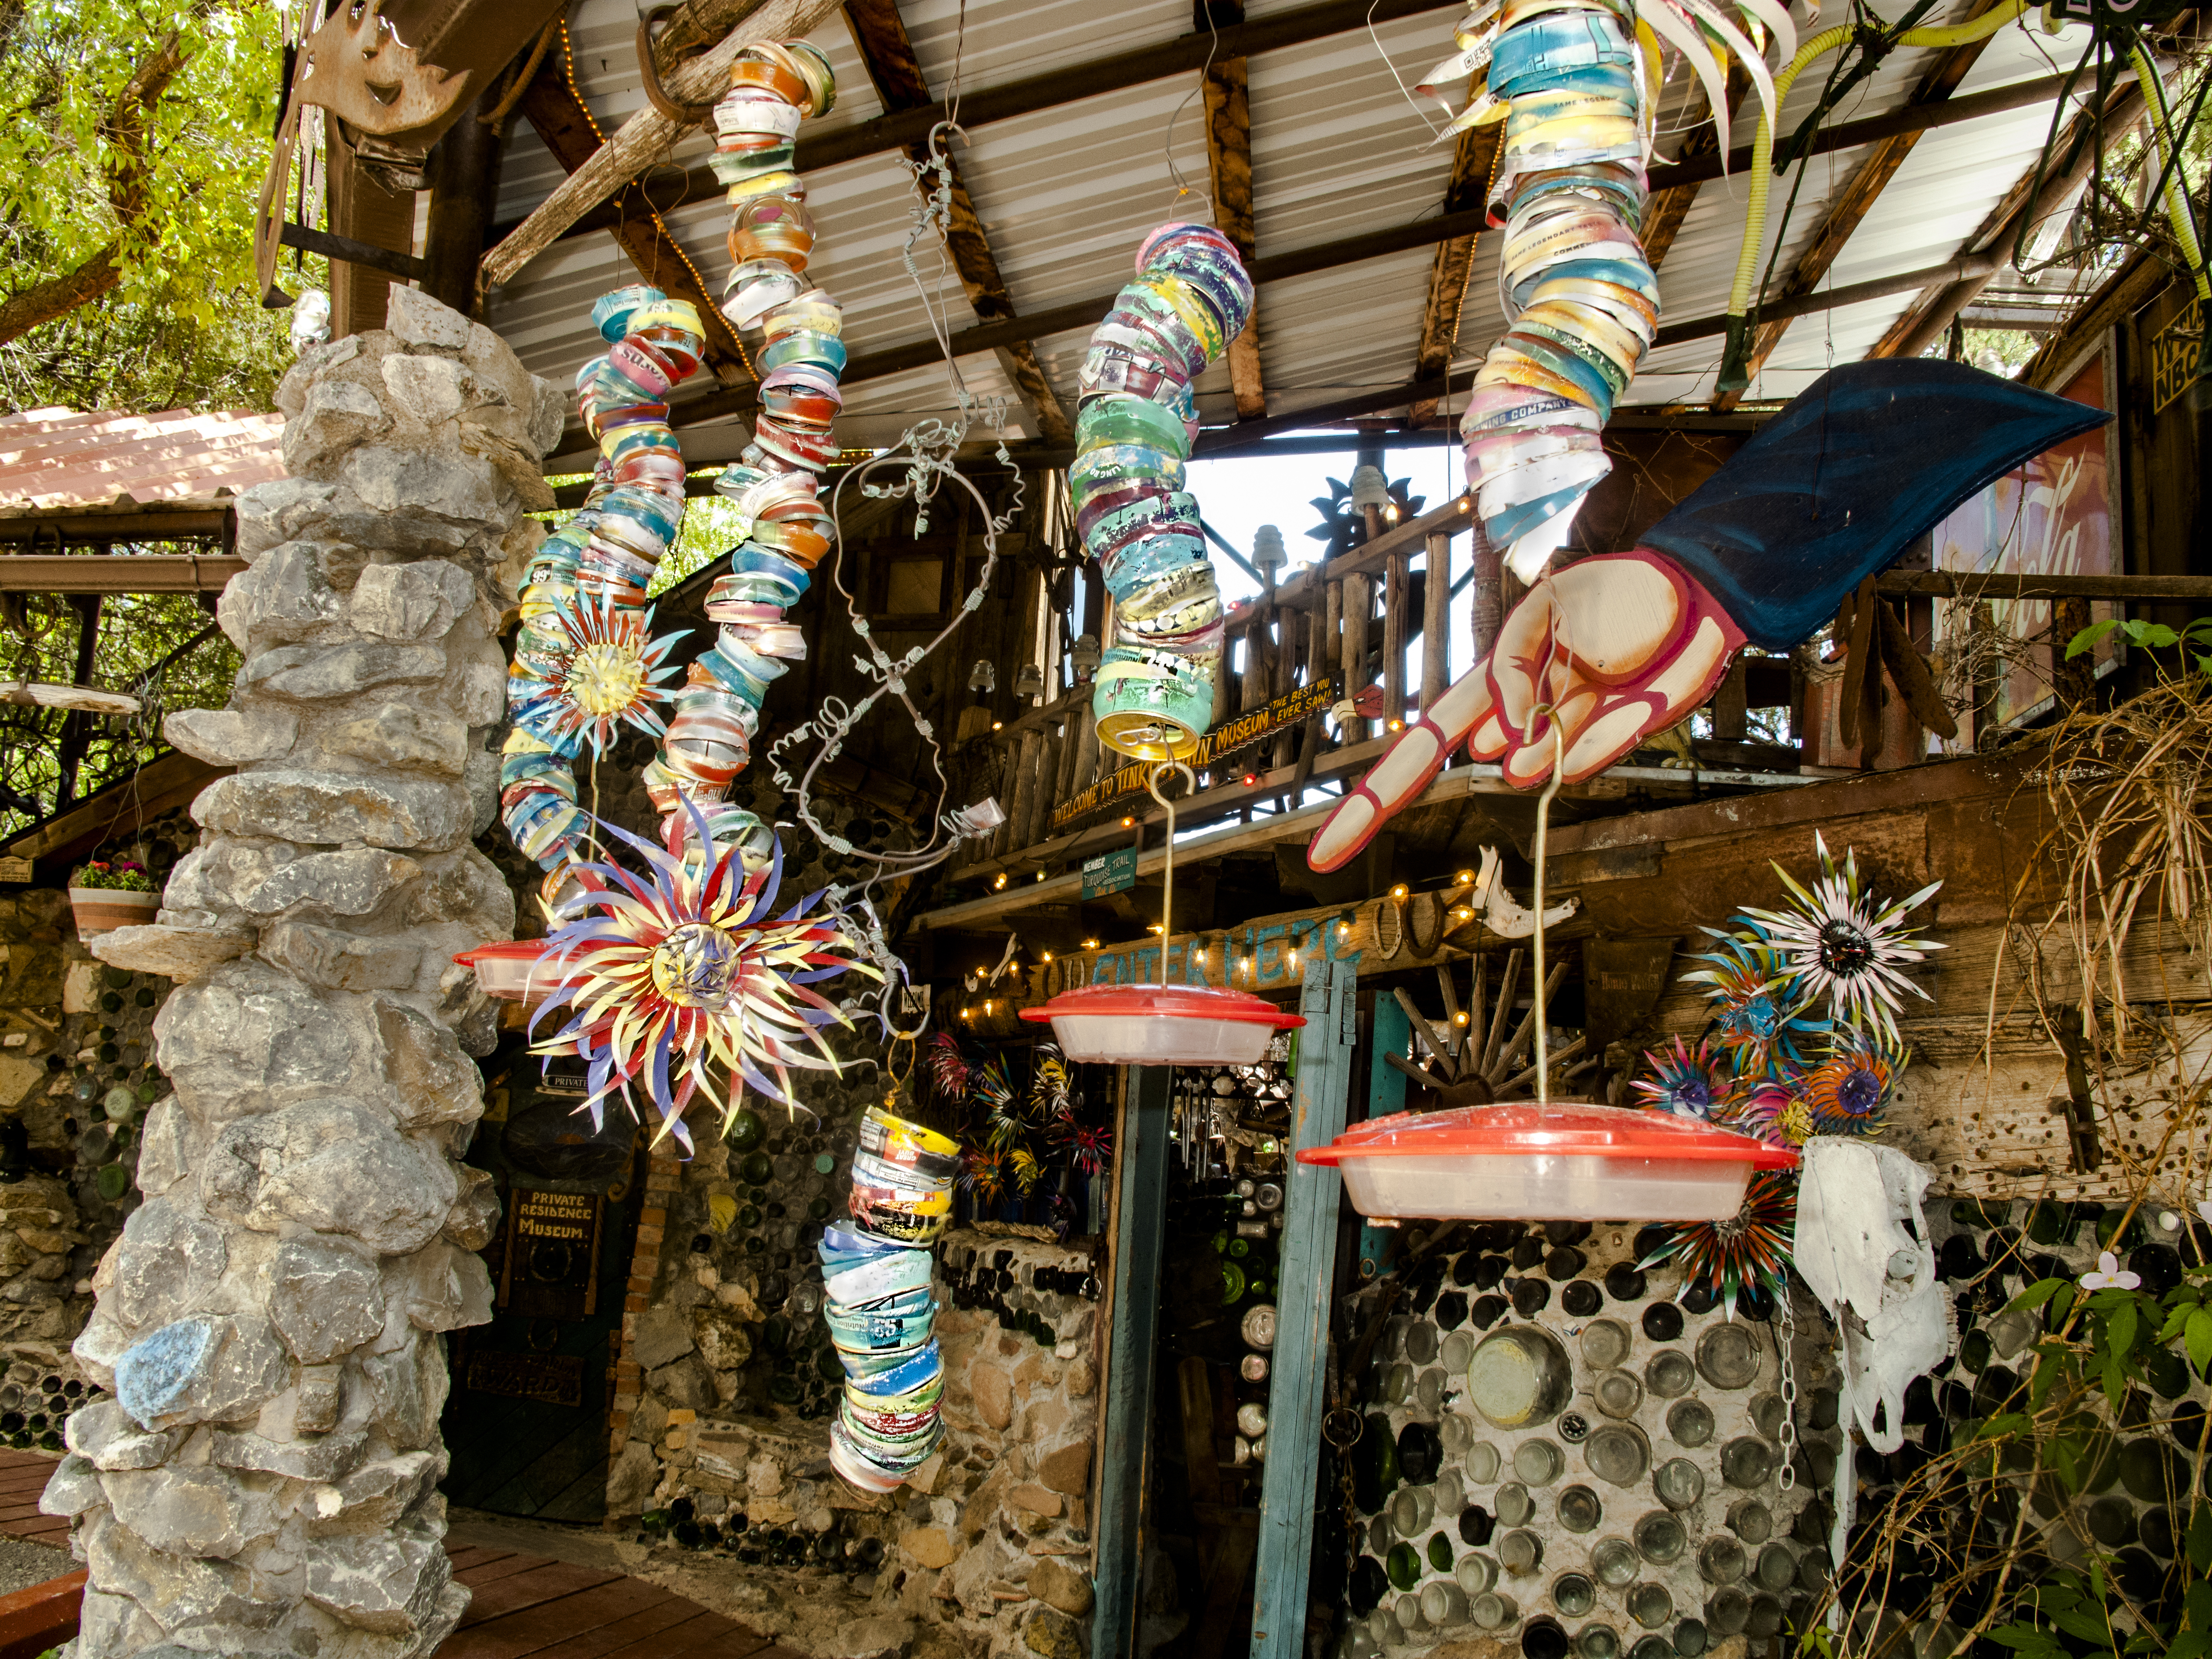
natural, tree, fun, plant, wood, vacation, wheel